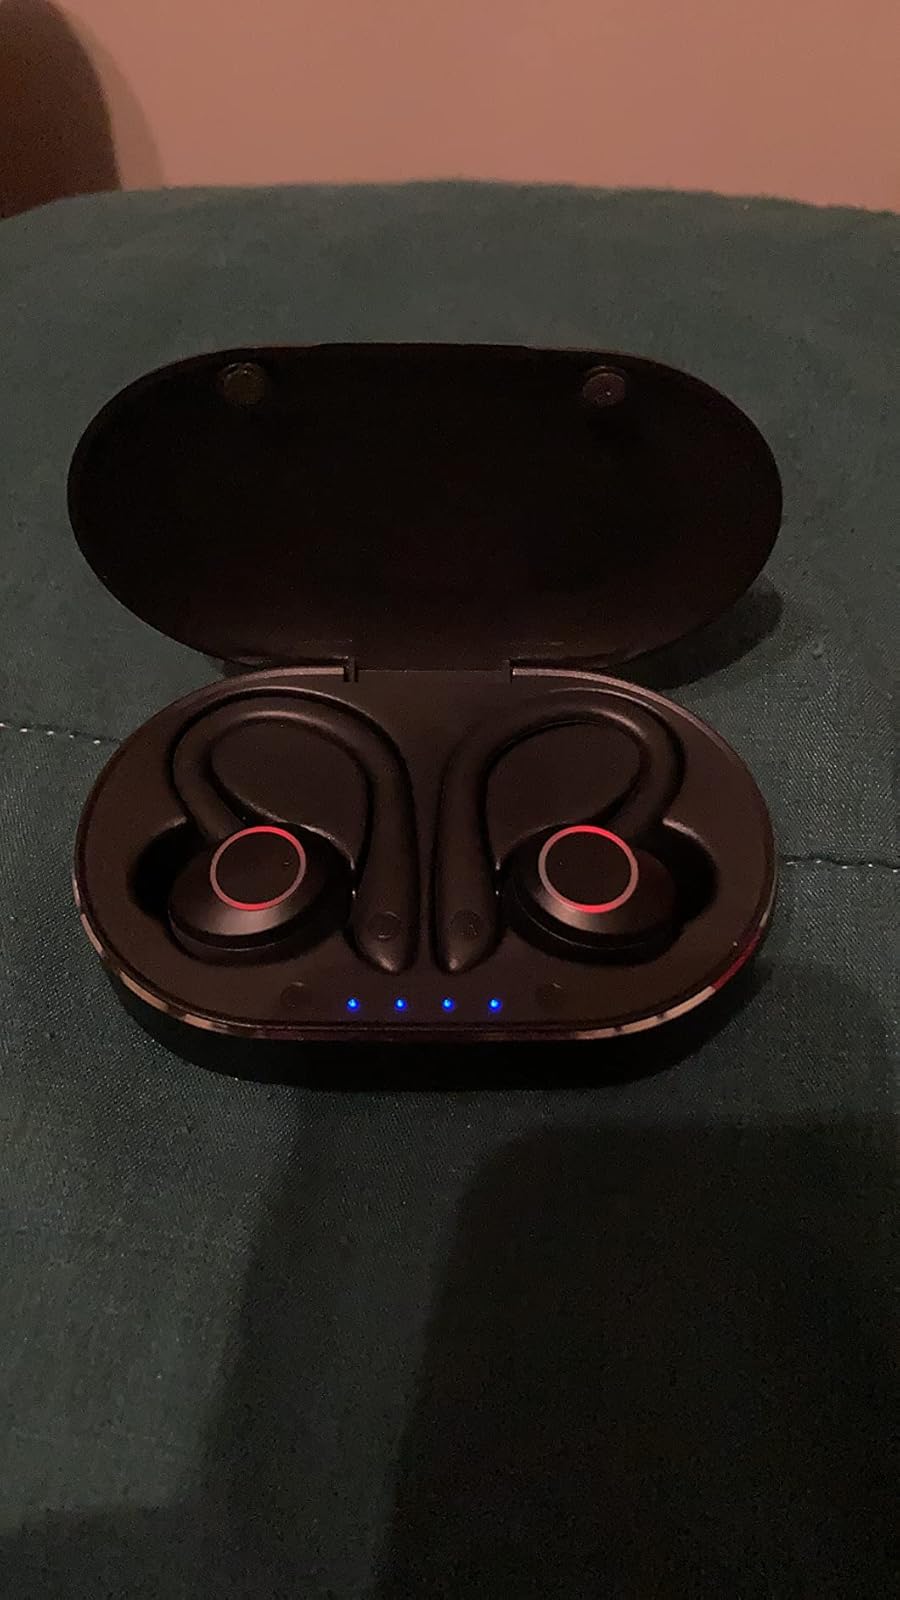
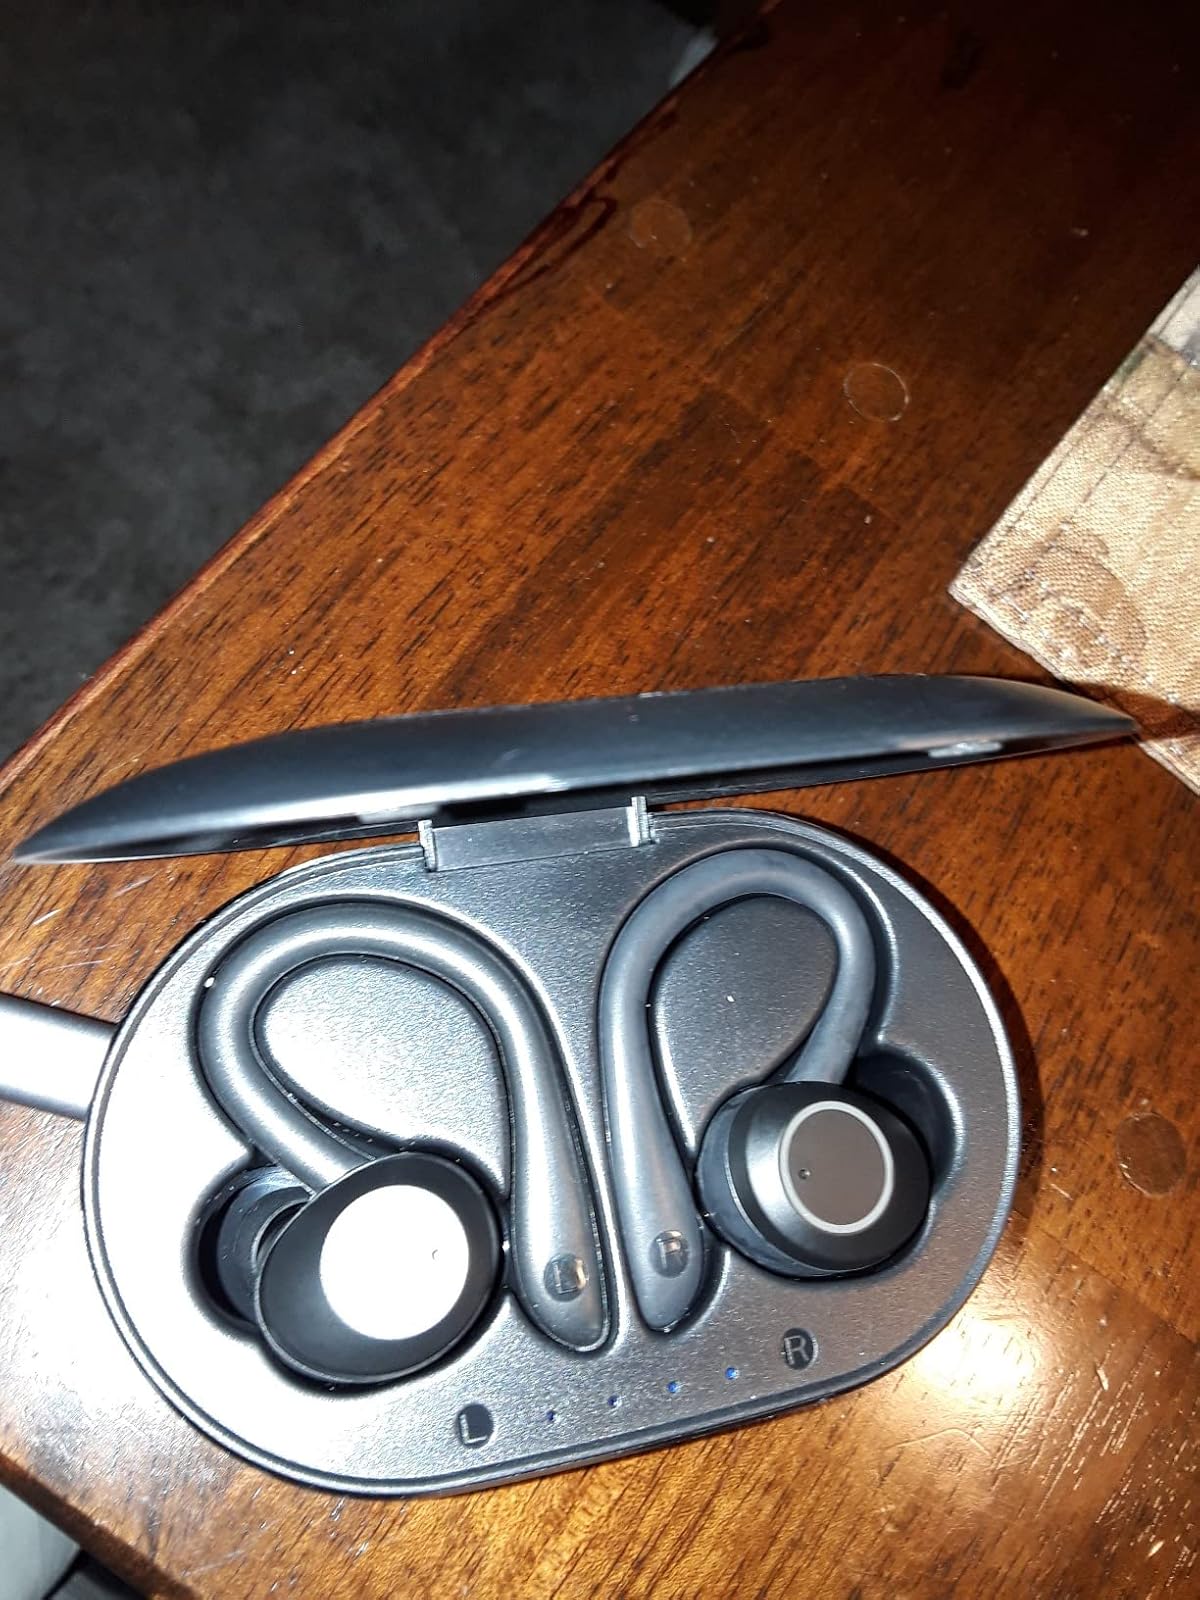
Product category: earbuds
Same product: yes